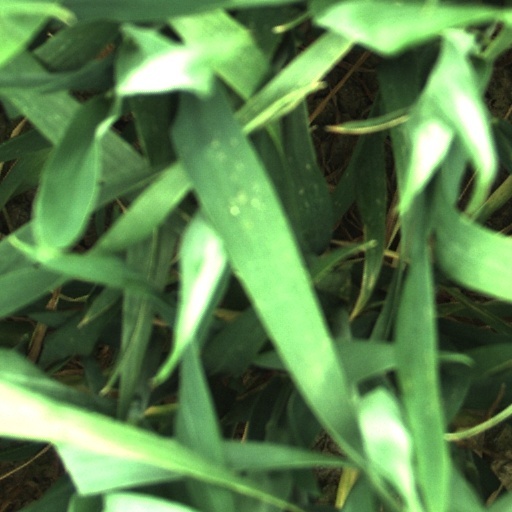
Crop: wheat